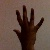
The image shows a hand gesture representing the number 5 in Indian Sign Language.